Nation's Future Party

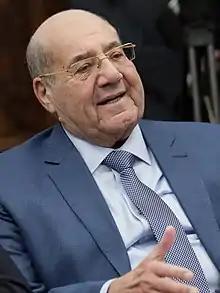
Abdel-Wahab Abdel-Razek, the party's leader and President of the Senate since 2020

The party supports the Egyptian Armed Forces, believing Egyptians need to unite behind the army and the Egyptian National Police in their fight against terrorism in defence of the nation.